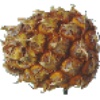
Label: pineapple_mini